Alex Cudlin

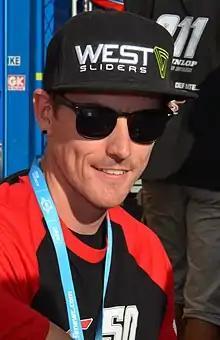
Alex Cudlin au Bol d'Or 2016

Alexander Kenneth Josef Cudlin (born 8 August 1986) is a motorcycle racer from Australia. His elder brother, Damian Cudlin, is also a motorcycle racer. He competes in the Endurance FIM World Championship aboard a Suzuki GSX-R1000.